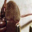
Label: mouse